Adelaide Claxton

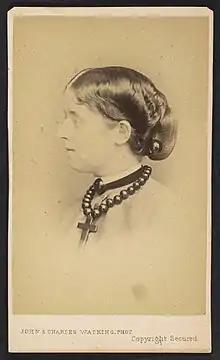

Adelaide Sophia Claxton (10 May 1841 – 29 August 1927) was a British painter, illustrator, and inventor. She was one of the first women artists to make a major part of her living through the commercial press, selling satirical and comic illustrations to more than half a dozen periodicals.